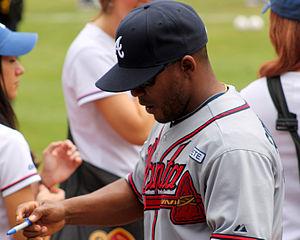
José Constanza est un voltigeur des Rays de Tampa Bay de la Ligue majeure de baseball.